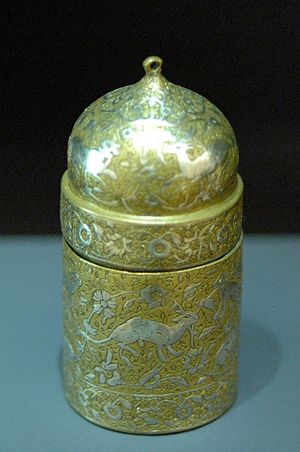
Blækhus / Galleri
Et blækhus er en beholder til opbevaring af blæk. I tidligere tid var et blækhus almindeligt på et skrivebord.